United Nations Security Council Resolution 1668

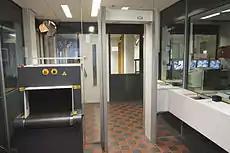
Detention unit at the ICTY

United Nations Security Council Resolution 1668, adopted unanimously on April 10, 2006, after recalling Resolution 1581 (2005), the Council extended the term of Judge Joaquín Canivell at the International Criminal Tribunal for the former Yugoslavia (ICTY) beyond his term of office to allow him to complete a case.